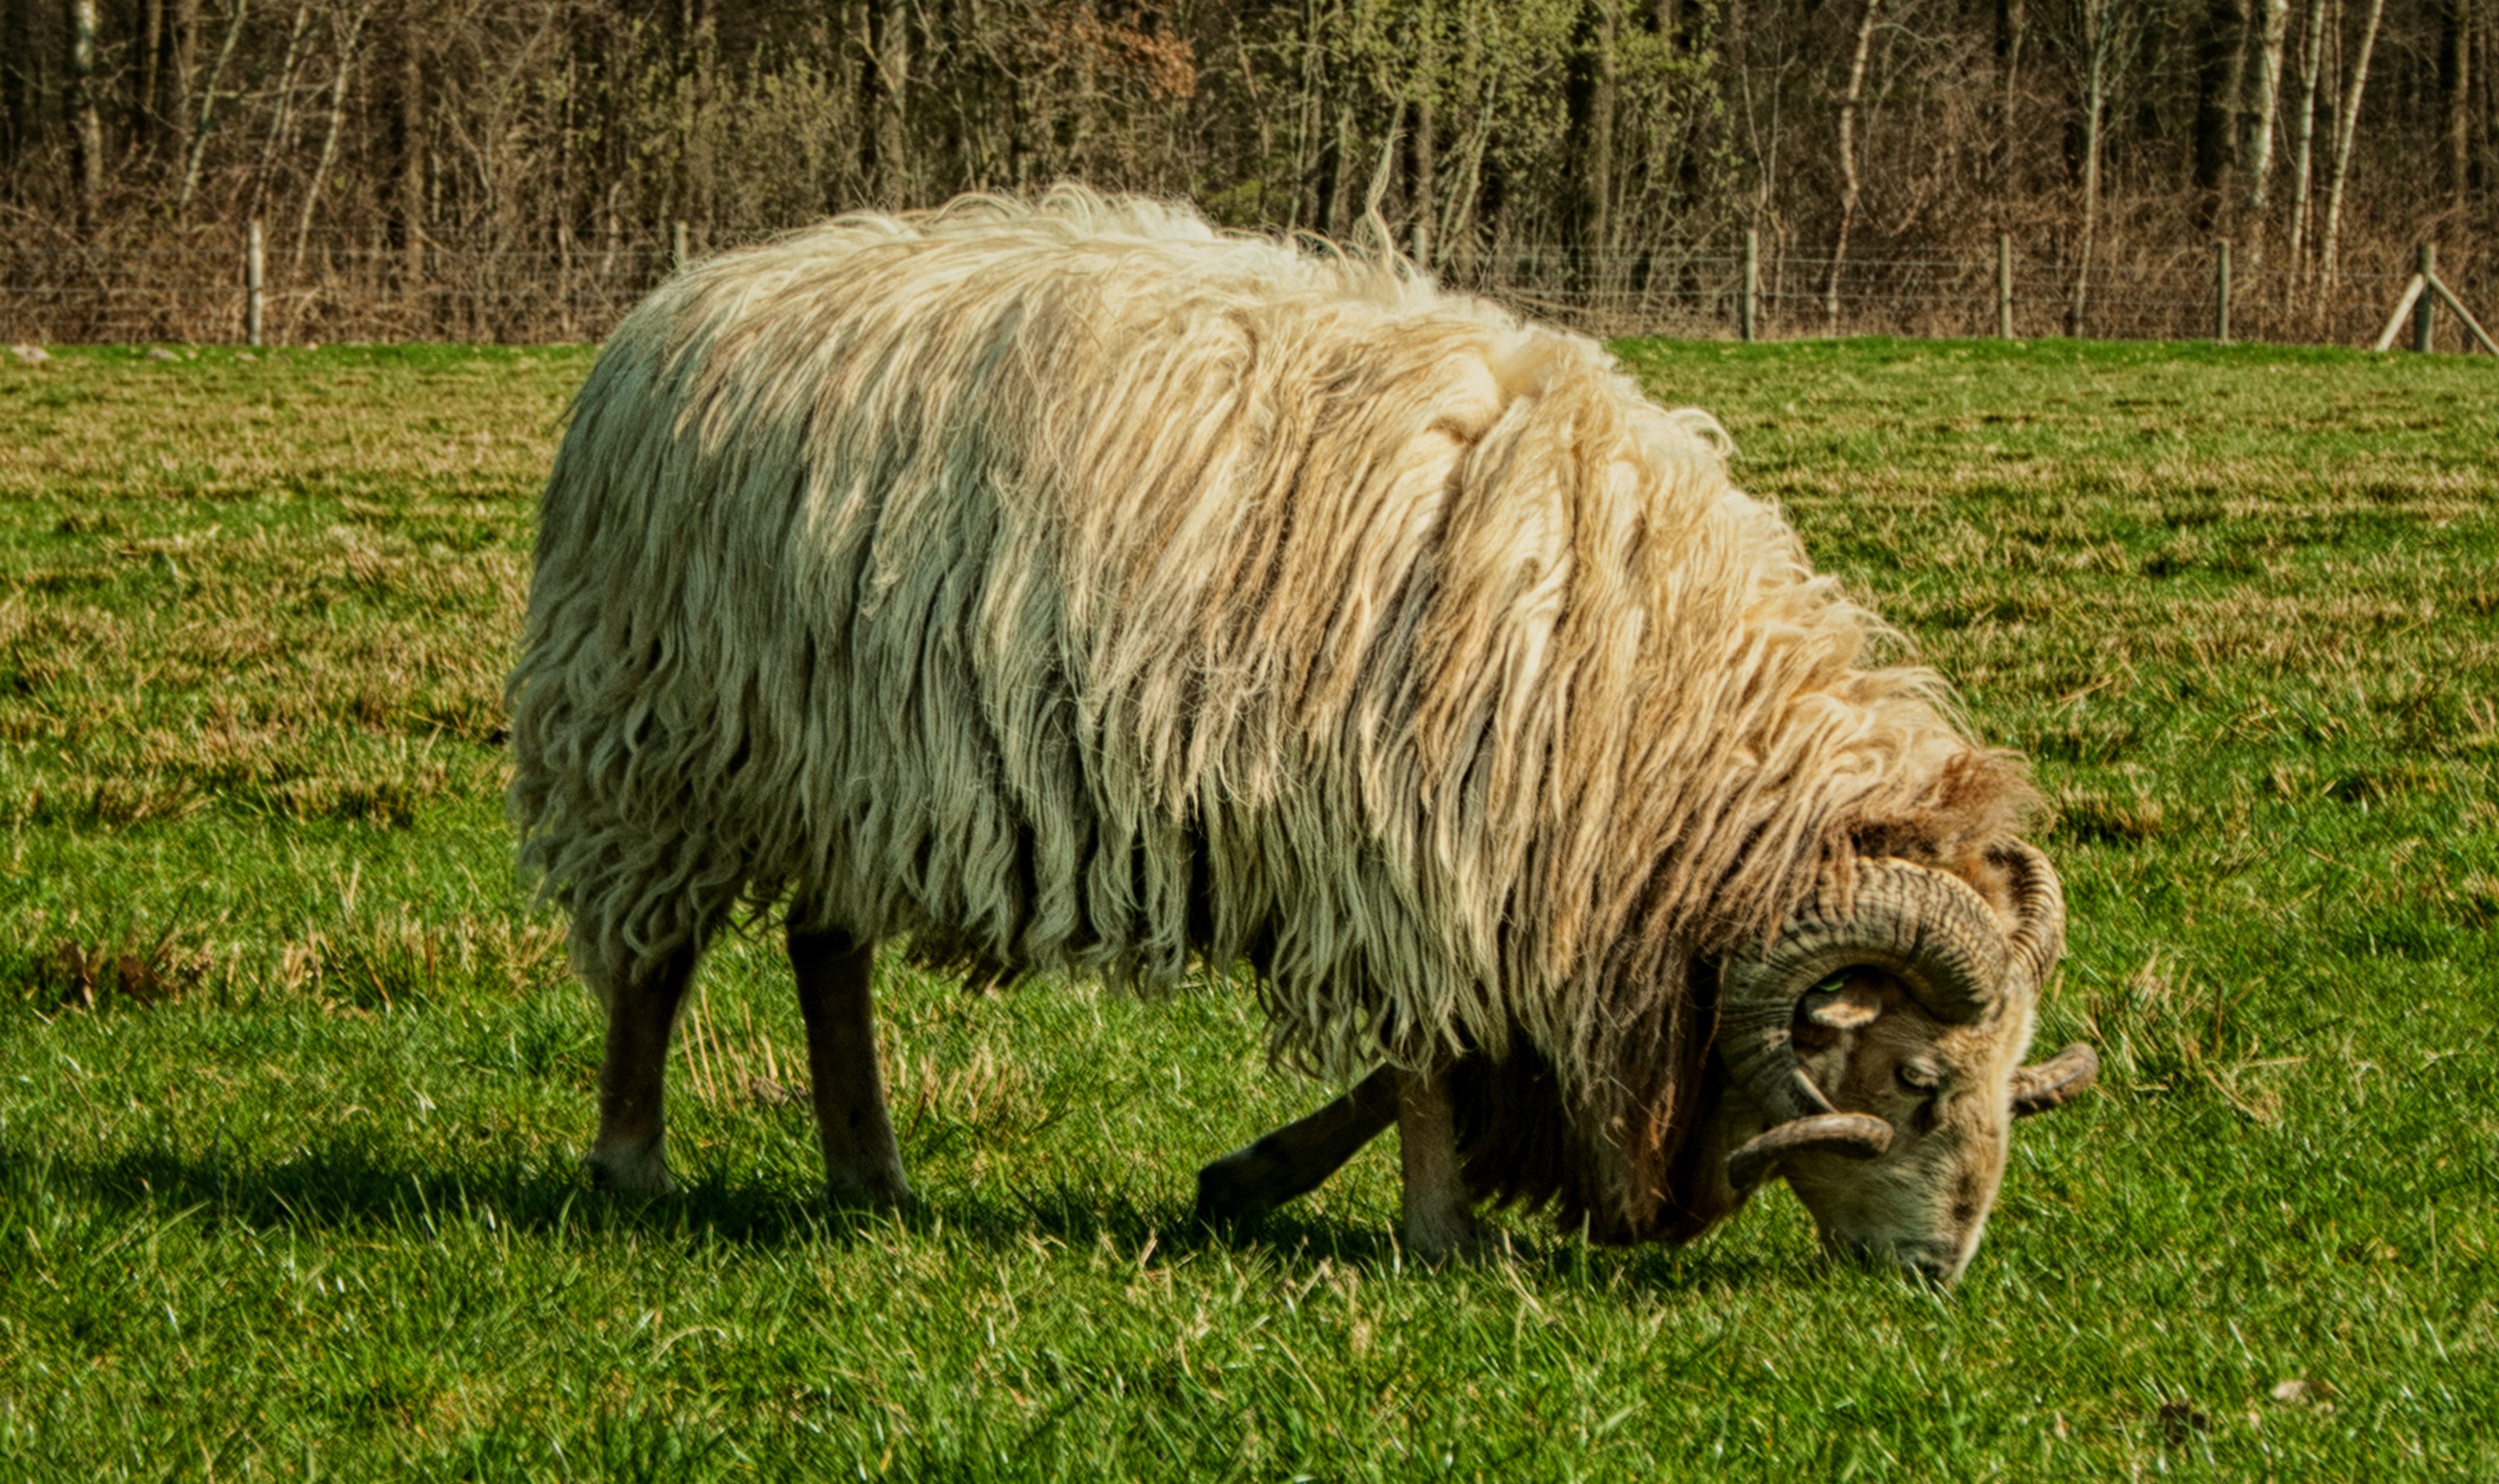
nature, grass, field, farm, meadow, animal, wildlife, herd, pasture, grazing, sheep, mammal, fauna, grassland, animals, sheeps, ram, horns, rural area, cattle like mammal